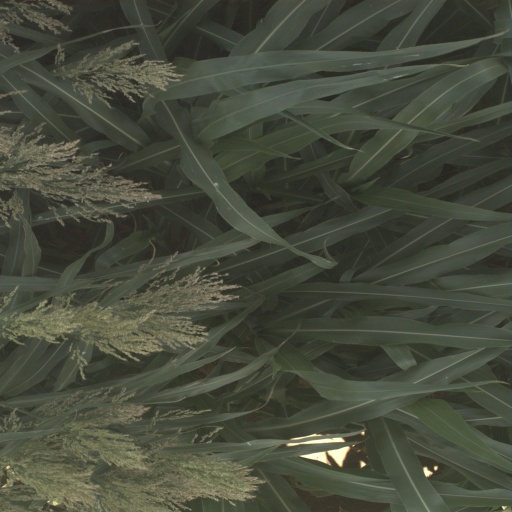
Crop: sorghum